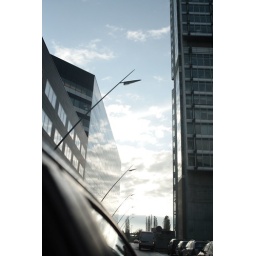
through a window car in Lille, France